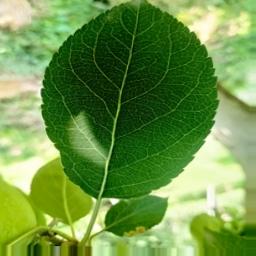
Label: Healthy